Leitrim railway station

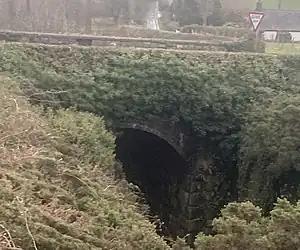
The last remnant of the Leitrim railway station, the railway bridge.

Leitrim railway station was on the Great Northern Railway (Ireland) which ran from Banbridge to Castlewellan in Northern Ireland, this station was situated in the village of Leitrim.